Acarinarium

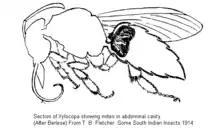
Acarinarium in "Xylocopa"

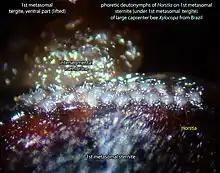
Acaridae "Horstia" under the first metasomal tergite in Xylocopa spp

An acarinarium is a specialized anatomical structure which is evolved to facilitate the retention of mites on the body of an organism, typically a bee or a wasp. The term was introduced by Walter Karl Johann Roepke.